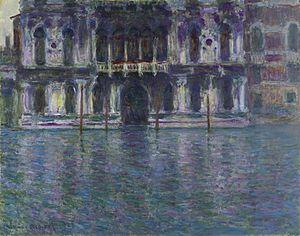
Ce tableau rassemble les peintures de Claude Monet, par dates, et par thèmes à chaque fois que cela était pertinent. Les séries qui font déjà l'objet d'un article ne sont mentionnées que par le lien.